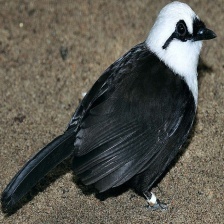
Species: SAMATRAN THRUSH
Scientific name: MYOPHONUS CASTANEUS